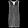
Label: Dress